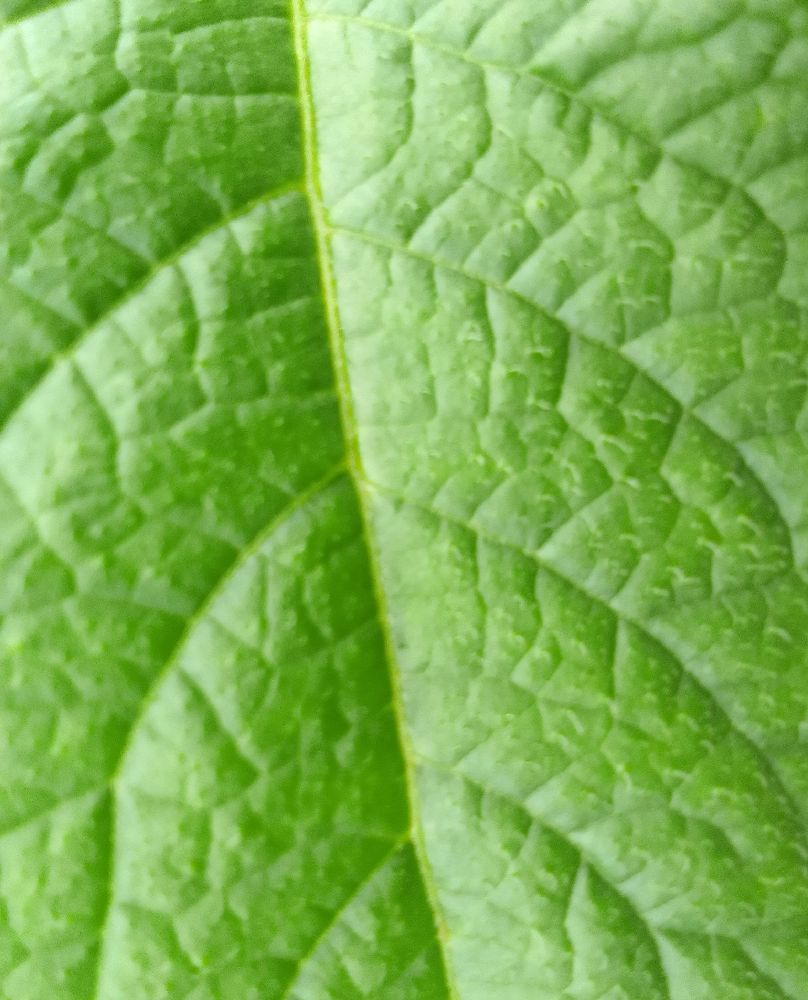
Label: Healthy